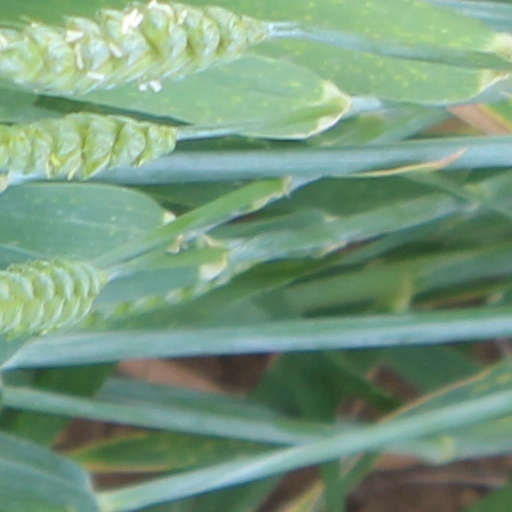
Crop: wheat